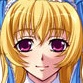
Portrait style: Anime Portrait